History of economic thought

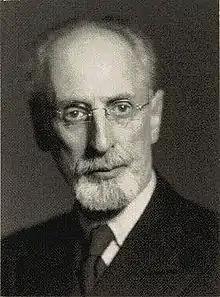
Eli Heckscher (1879–1952)

In 1920 Alfred Marshall's student Arthur Cecil Pigou (1877–1959) published "Wealth and Welfare", which insisted on the possibility of market failures, claiming that markets are inefficient in the case of economic externalities, and the state must interfere to prevent them. However, Pigou retained free market beliefs, and in 1933, in the face of the economic crisis, he explained in "The Theory of Unemployment" that the excessive intervention of the state in the labor market was the real cause of massive unemployment because the governments had established a minimal wage, which prevented wages from adjusting automatically. This was to be the focus of attack from Keynes. In 1943 Pigou published the paper "The Classical Stationary State", which popularized the Pigou (Real Balance) Effect, the stimulation of output and employment during deflation by increasing consumption due to a rise in wealth.